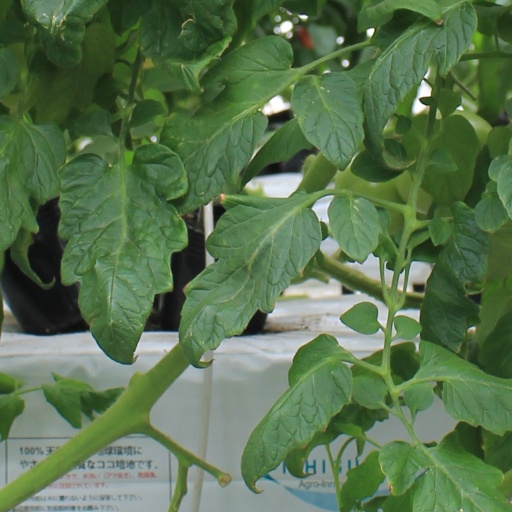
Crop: tomato